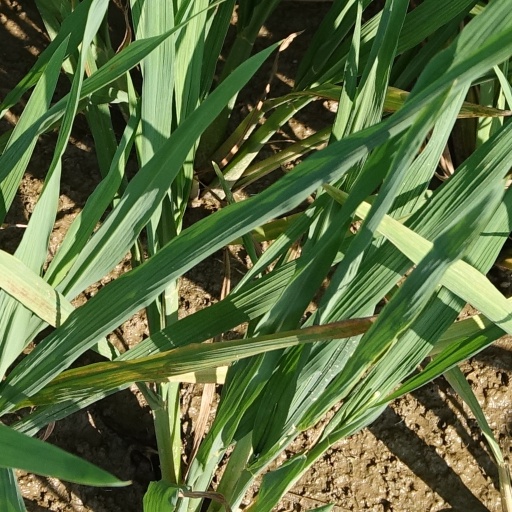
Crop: rice